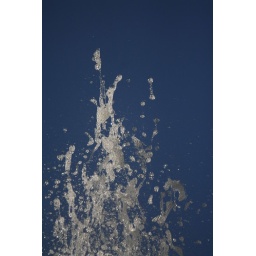
Just wanted to take the picture as the water falls. I like the shapes the water makes against the blue sky.